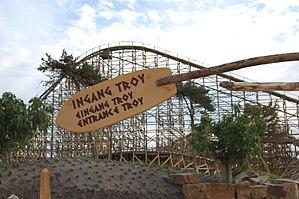
Panneau d'entrée.
Troy est un parcours de montagnes russes en bois de type twister situé dans le parc Toverland aux Pays-Bas.